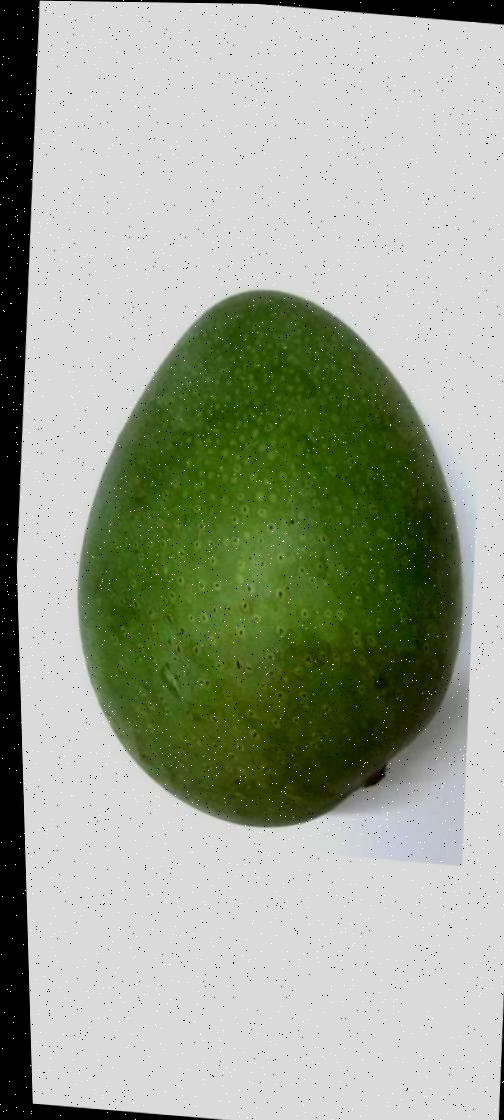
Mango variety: Ashshina Zhinuk